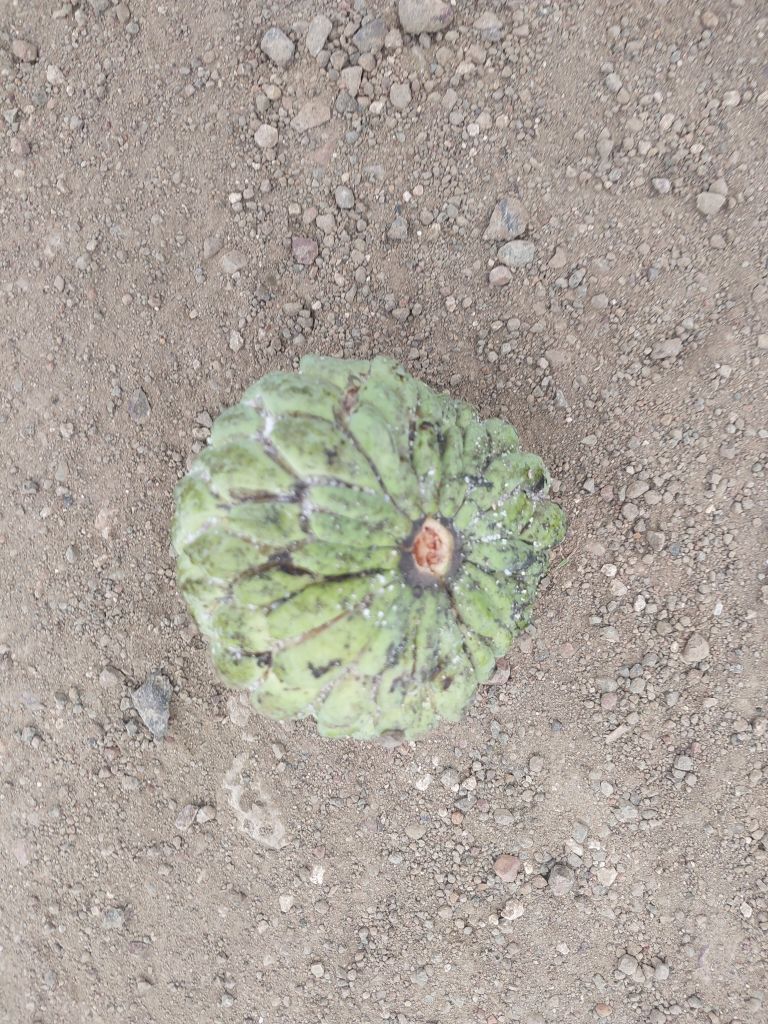
Disease label: Leaf spot on fruit